Hmong College Prep Academy

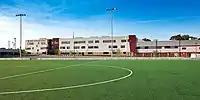
HCPA Soccer field

Students at HCPA have a quarterly Warrior Day where students compete in academic, athletic and spirit competitions.